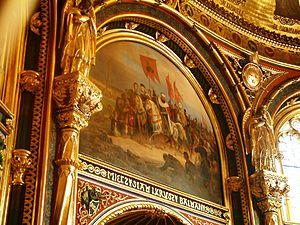
La basilique-archicathédrale Saint-Pierre-et-Paul de Poznań est une église située à Poznań en Pologne. Dédiée à l'apôtre saint Pierre et à saint Paul de Tarse, elle est le siège de l'archidiocèse métropolitain de Poznań. Incendiée, démolie et reconstruite à plusieurs reprises, elle est actuellement de style néo-gothique.